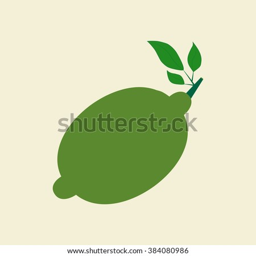
biological genus on the yellow background